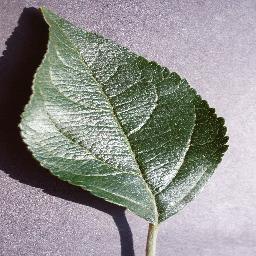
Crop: apple
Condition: healthy